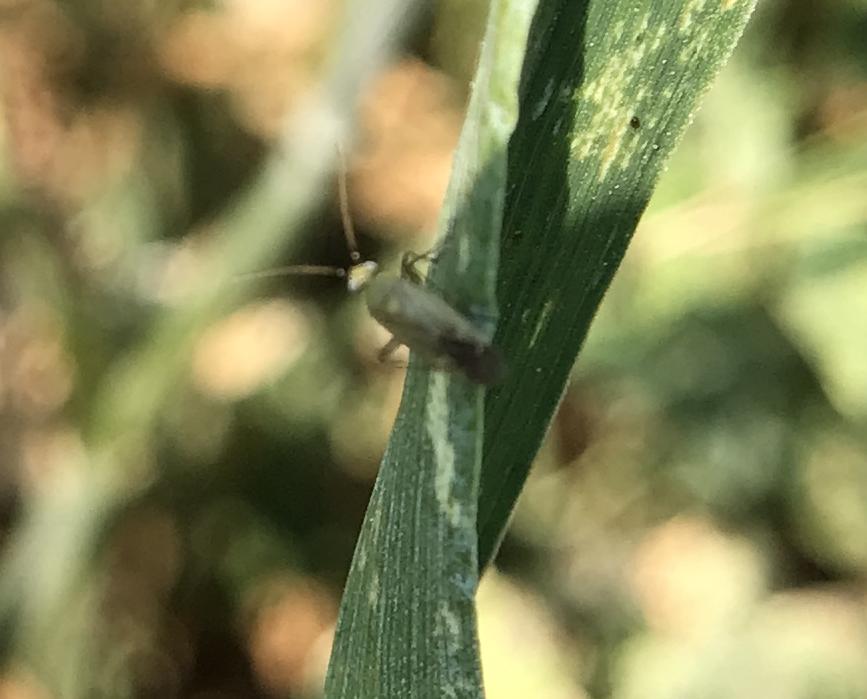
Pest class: lygus_bug